Stilfragen

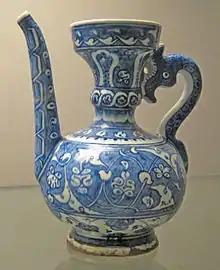
'Abraham of Kütahya ewer', probably made in Kütahya, dated 1510. Ottoman İznik pottery

Riegl wrote the while employed as director of the textile department at what was then the Österreichisches Museum für Kunst und Industrie (today the Museum für angewandte Kunst) in Vienna. His primary intention was to argue that it was possible to write a continuous history of ornament. This position is argued in explicit opposition to that of the "technical-materialist" school, according to which "all art forms were always the direct products of materials and techniques" and that ornamental "motifs originated spontaneously throughout the world at a number of different locations." Riegl associates this view with the followers of Gottfried Semper, who had advanced a related argument in his ("Style in the technical arts; or practical aesthetics", 1878–79). However, Riegl consistently disassociates Semper's followers from Semper himself, writing that